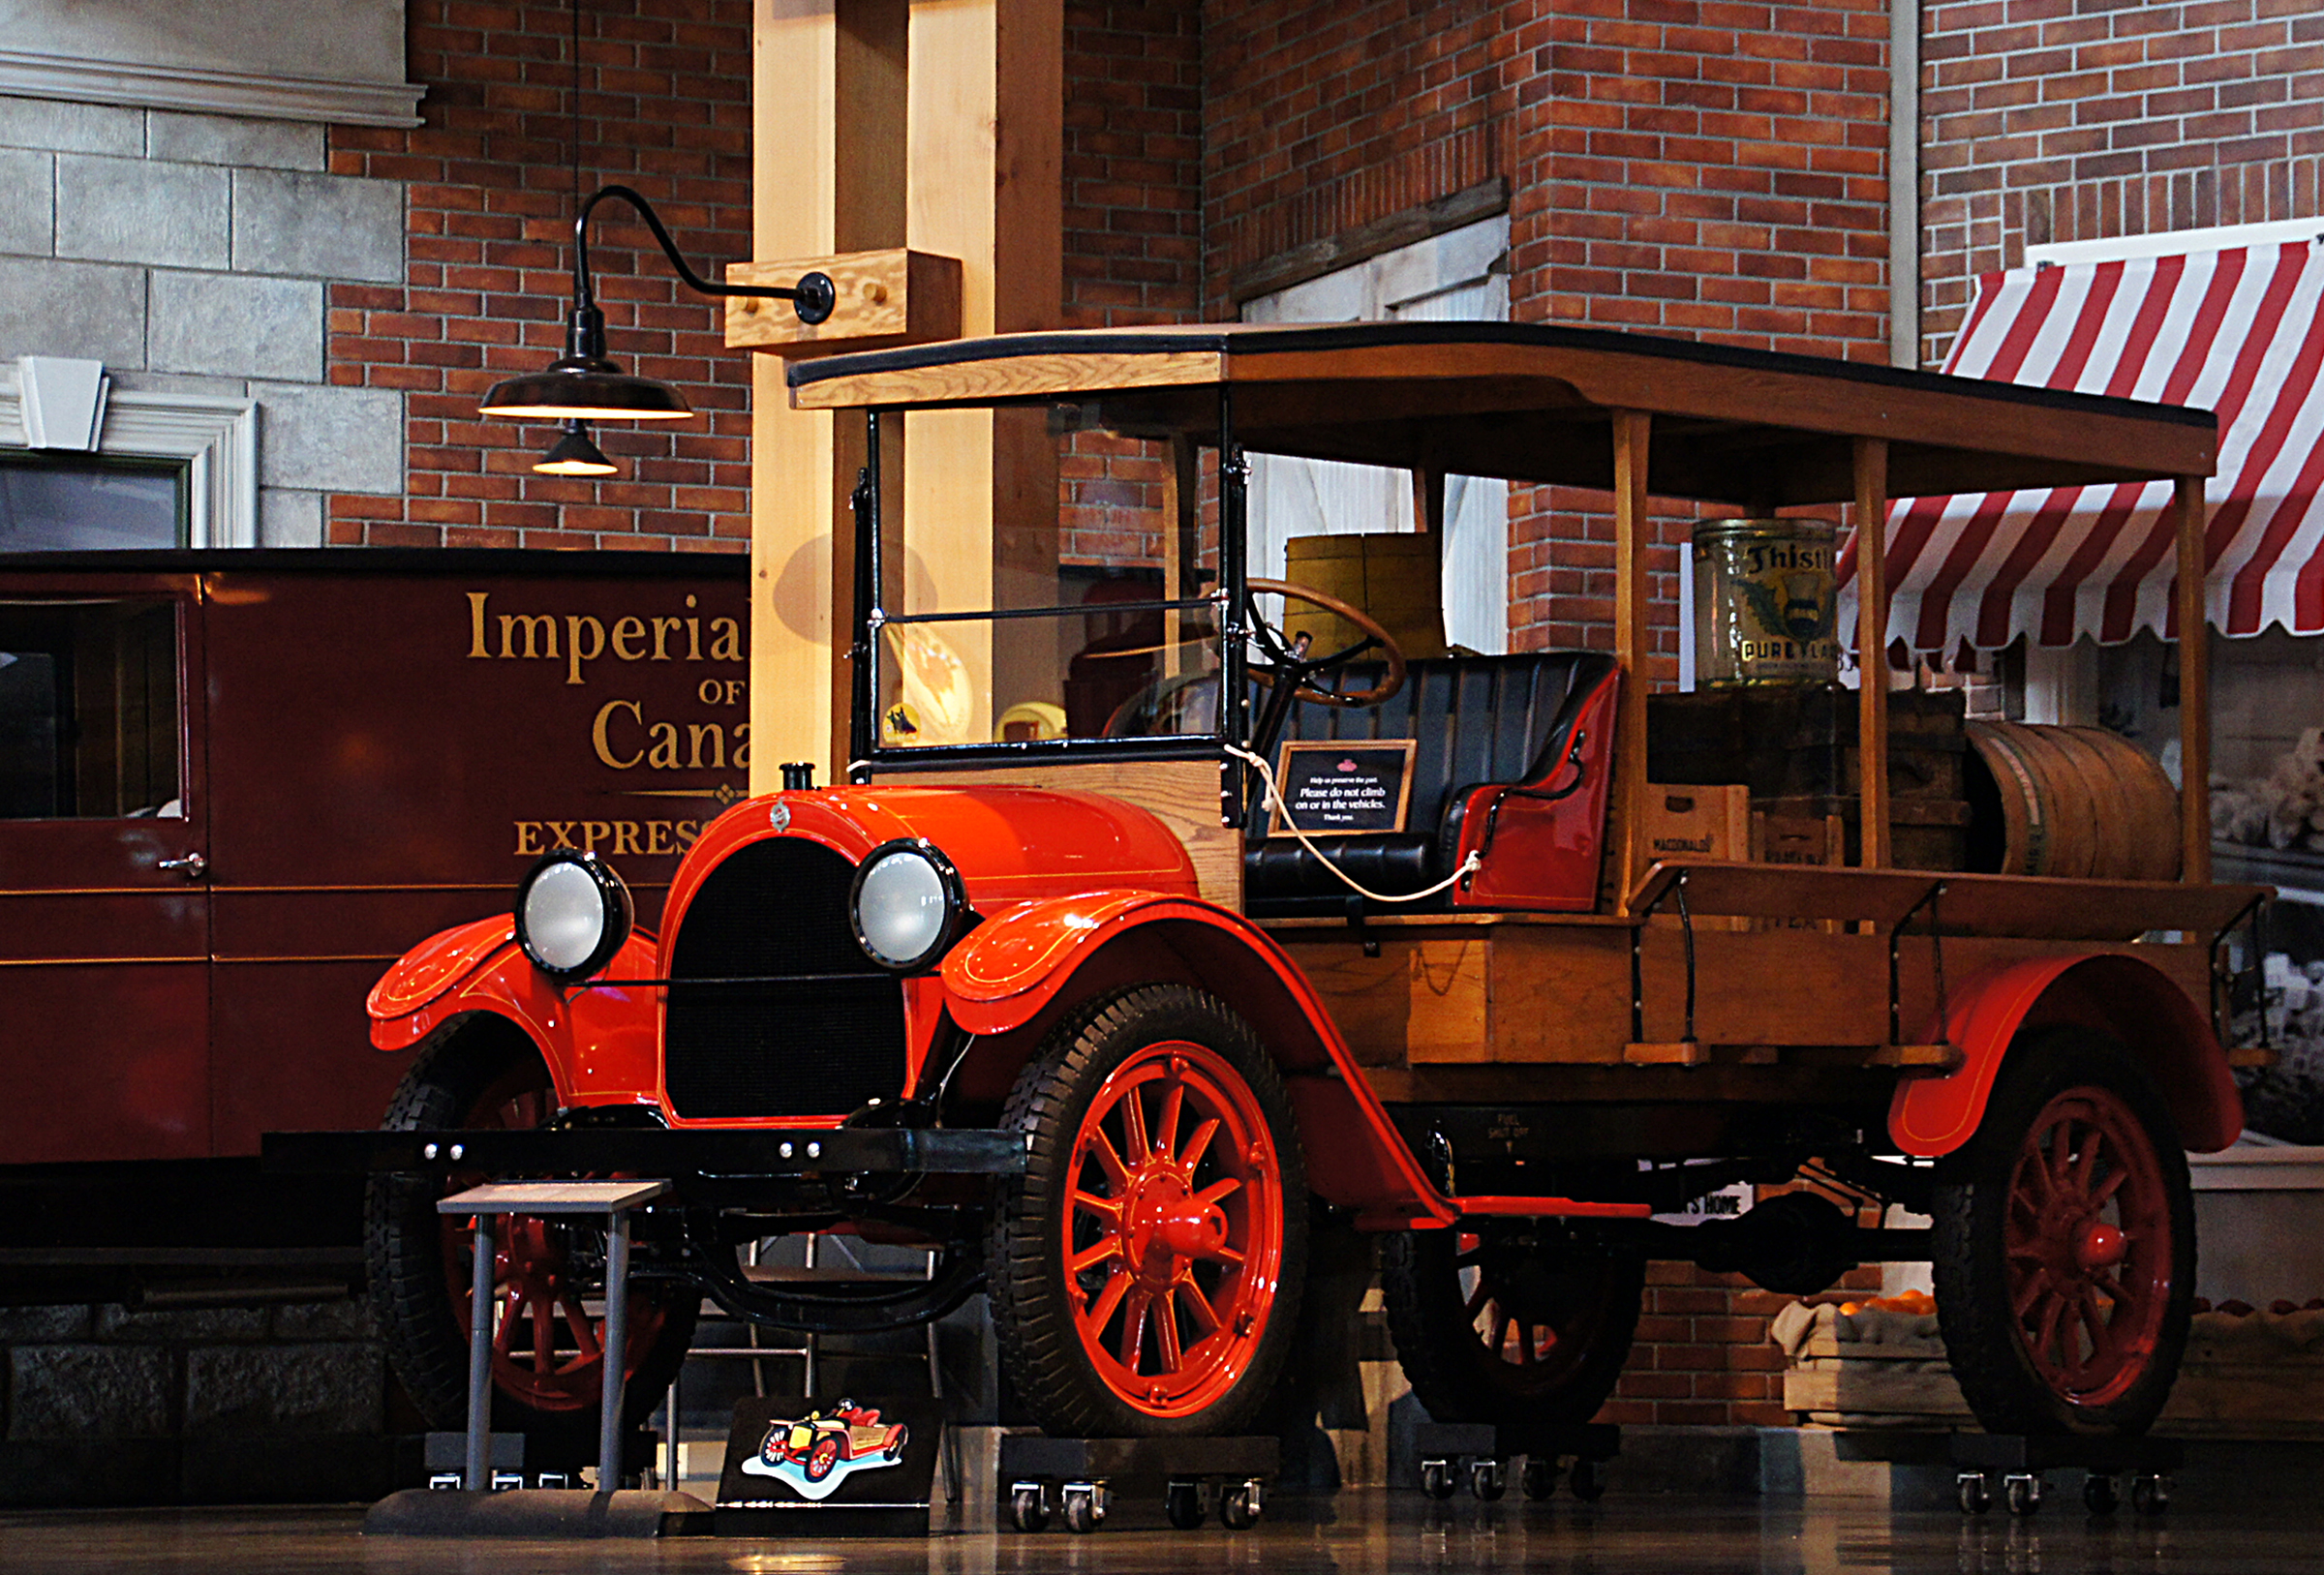
car, transport, vehicle, vintage car, classic, tourist attraction, carshow, cardisplays, carmuseum, motormuseum, 1919oldsmobiletruck, oldsmobile, antique car, land vehicle, automobile make